Tel Kabri

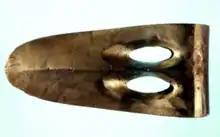
An MB II duck-billed axe recovered during the 1988 excavations.

Archaeological exploration began at Tel Kabri in 1956. Since then, a survey, five minor excavations and two major excavations have been conducted. From 2015, Tel Kabri has been excavated by an international consortium, the Tel Kabri Archaeological Project. Among the finds are Minoan-style wall frescoes – of which there are four known at Kabri – and the oldest and largest known palatial wine cellar in the Ancient Near East.